Vestre Moland Church

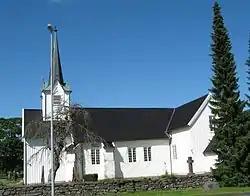
View of the church

Vestre Moland Church is a parish church of the Church of Norway in Lillesand Municipality in Agder county, Norway. It is located in the village of Møglestu, just outside the town of Lillesand. It is one of the churches for the Lillesand parish which is part of the Vest-Nedenes prosti (deanery) in the Diocese of Agder og Telemark. The white, stone church was built in a long church design around the year 1150 using plans drawn up by an unknown architect, but has since been converted into a cruciform design. The church seats about 350 people.